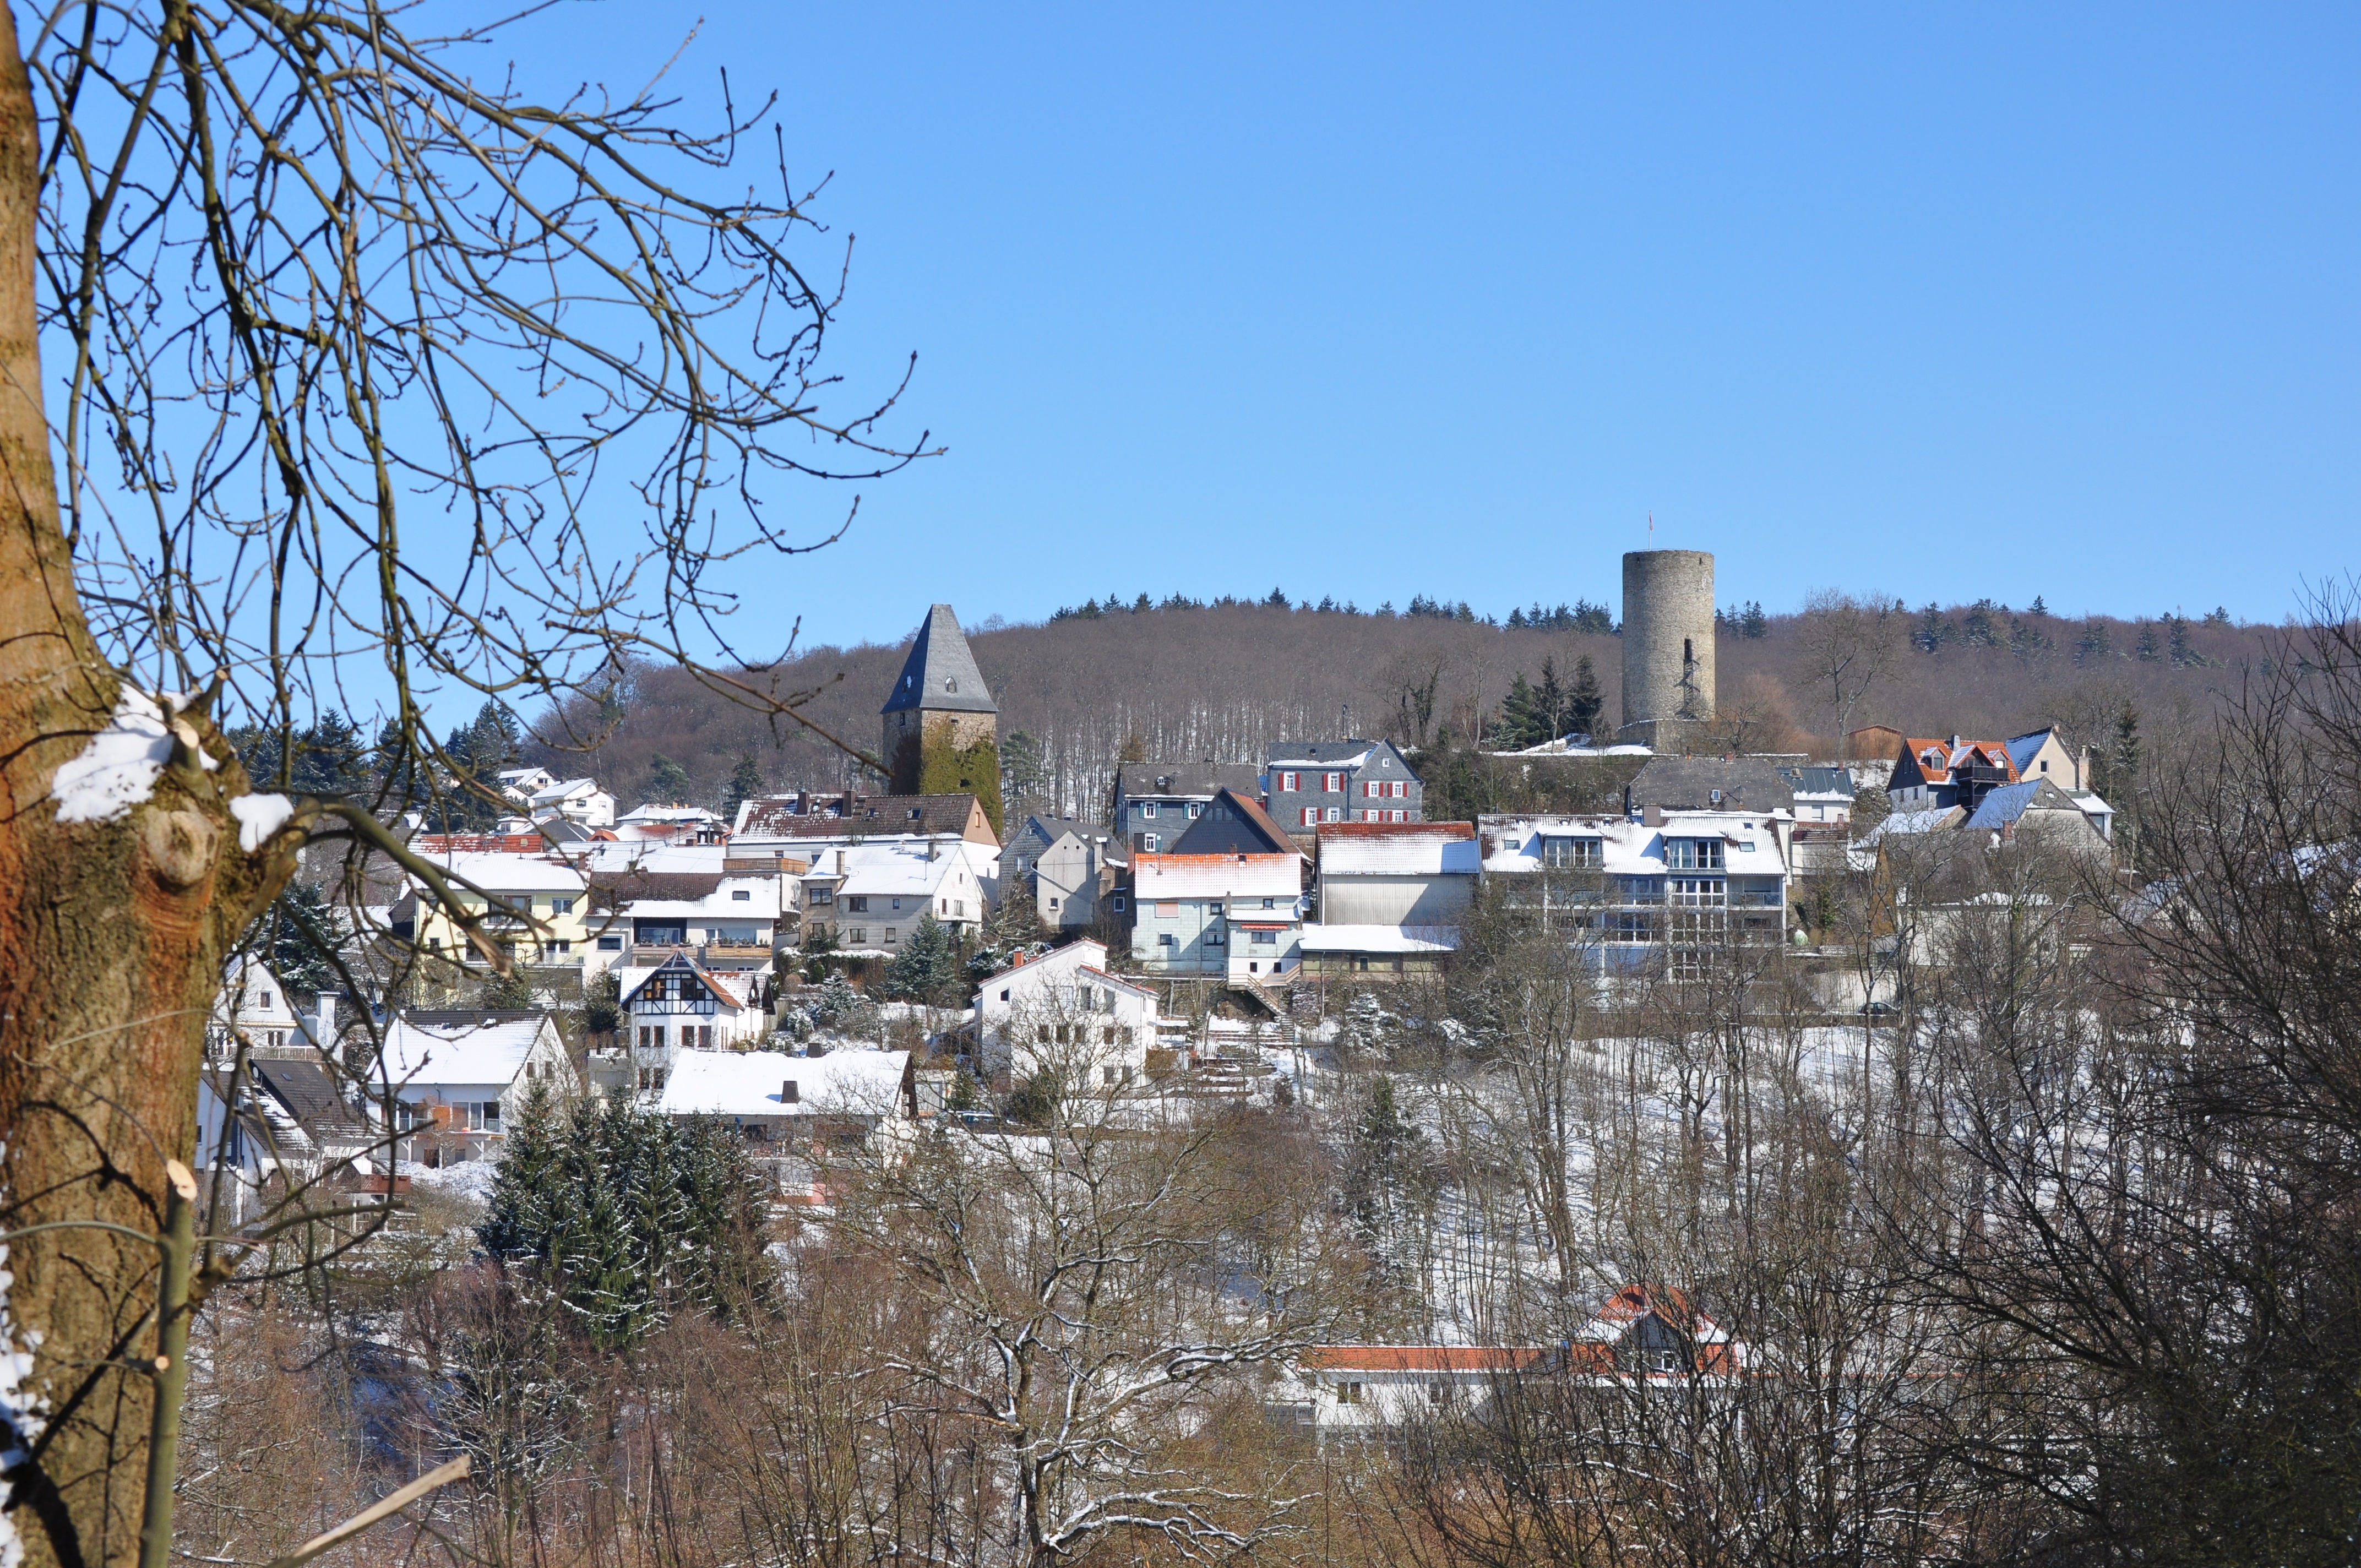
tree, snow, winter, town, view, village, weather, castle, ruin, season, fortress, buildings, towers, germany, neighbourhood, residential area, human settlement, altweilnau